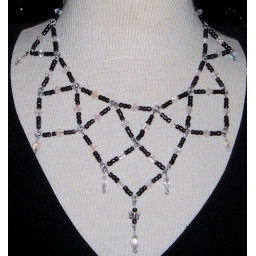
handmade custom design in stainless steel wire, glass beads, pewter butterfly charm